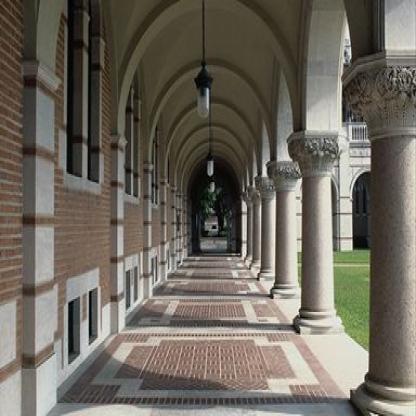
Scene: Indoor